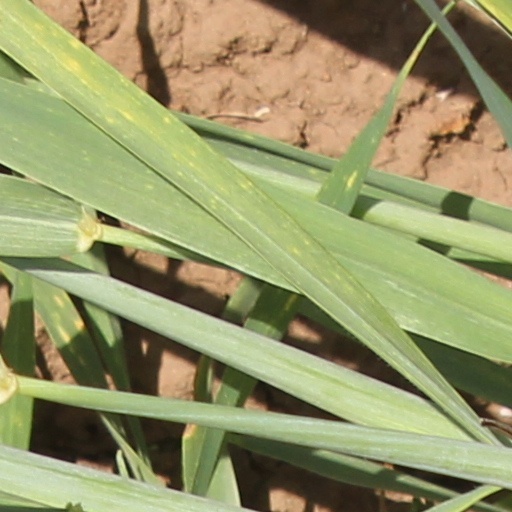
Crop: wheat